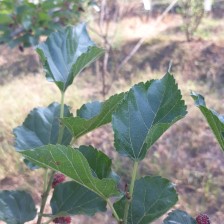
Variety: ChiangMai60